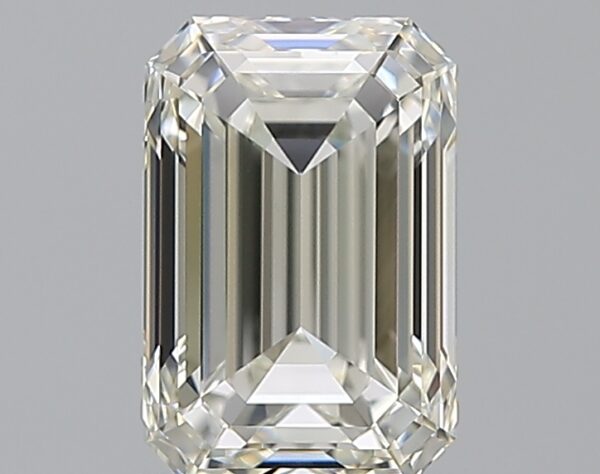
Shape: emerald
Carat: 2.01
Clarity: VVS2
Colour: J
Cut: EX
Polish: EX
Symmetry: EX
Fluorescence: F
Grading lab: GIA
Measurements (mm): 8.64 x 5.76 x 3.94